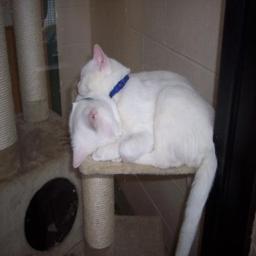
Animal: cats